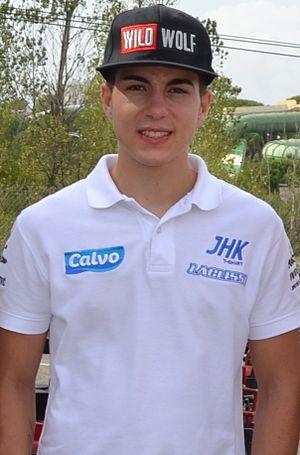
Maverick Viñales, né le 12 janvier 1995 à Figueras est un pilote de vitesse moto, vainqueur du championnat du monde de la catégorie Moto3 en 2013. En 2014, il court en Moto2 dans l'équipe de Sito Pons. En 2015, il court sur une moto d'usine pour le Team Suzuki ECSTAR aux côtés d'Aleix Espargaró. Il gagne à Silverstone et finit 3ᵉ au Mans en 2016. En 2017, il court pour le Team Yamaha Factory aux côtés de Valentino Rossi.